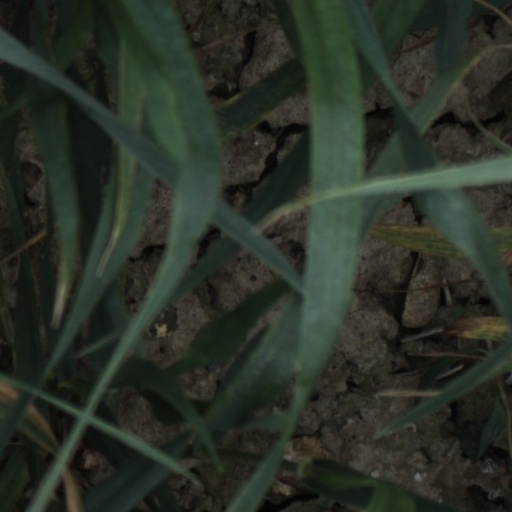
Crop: wheat